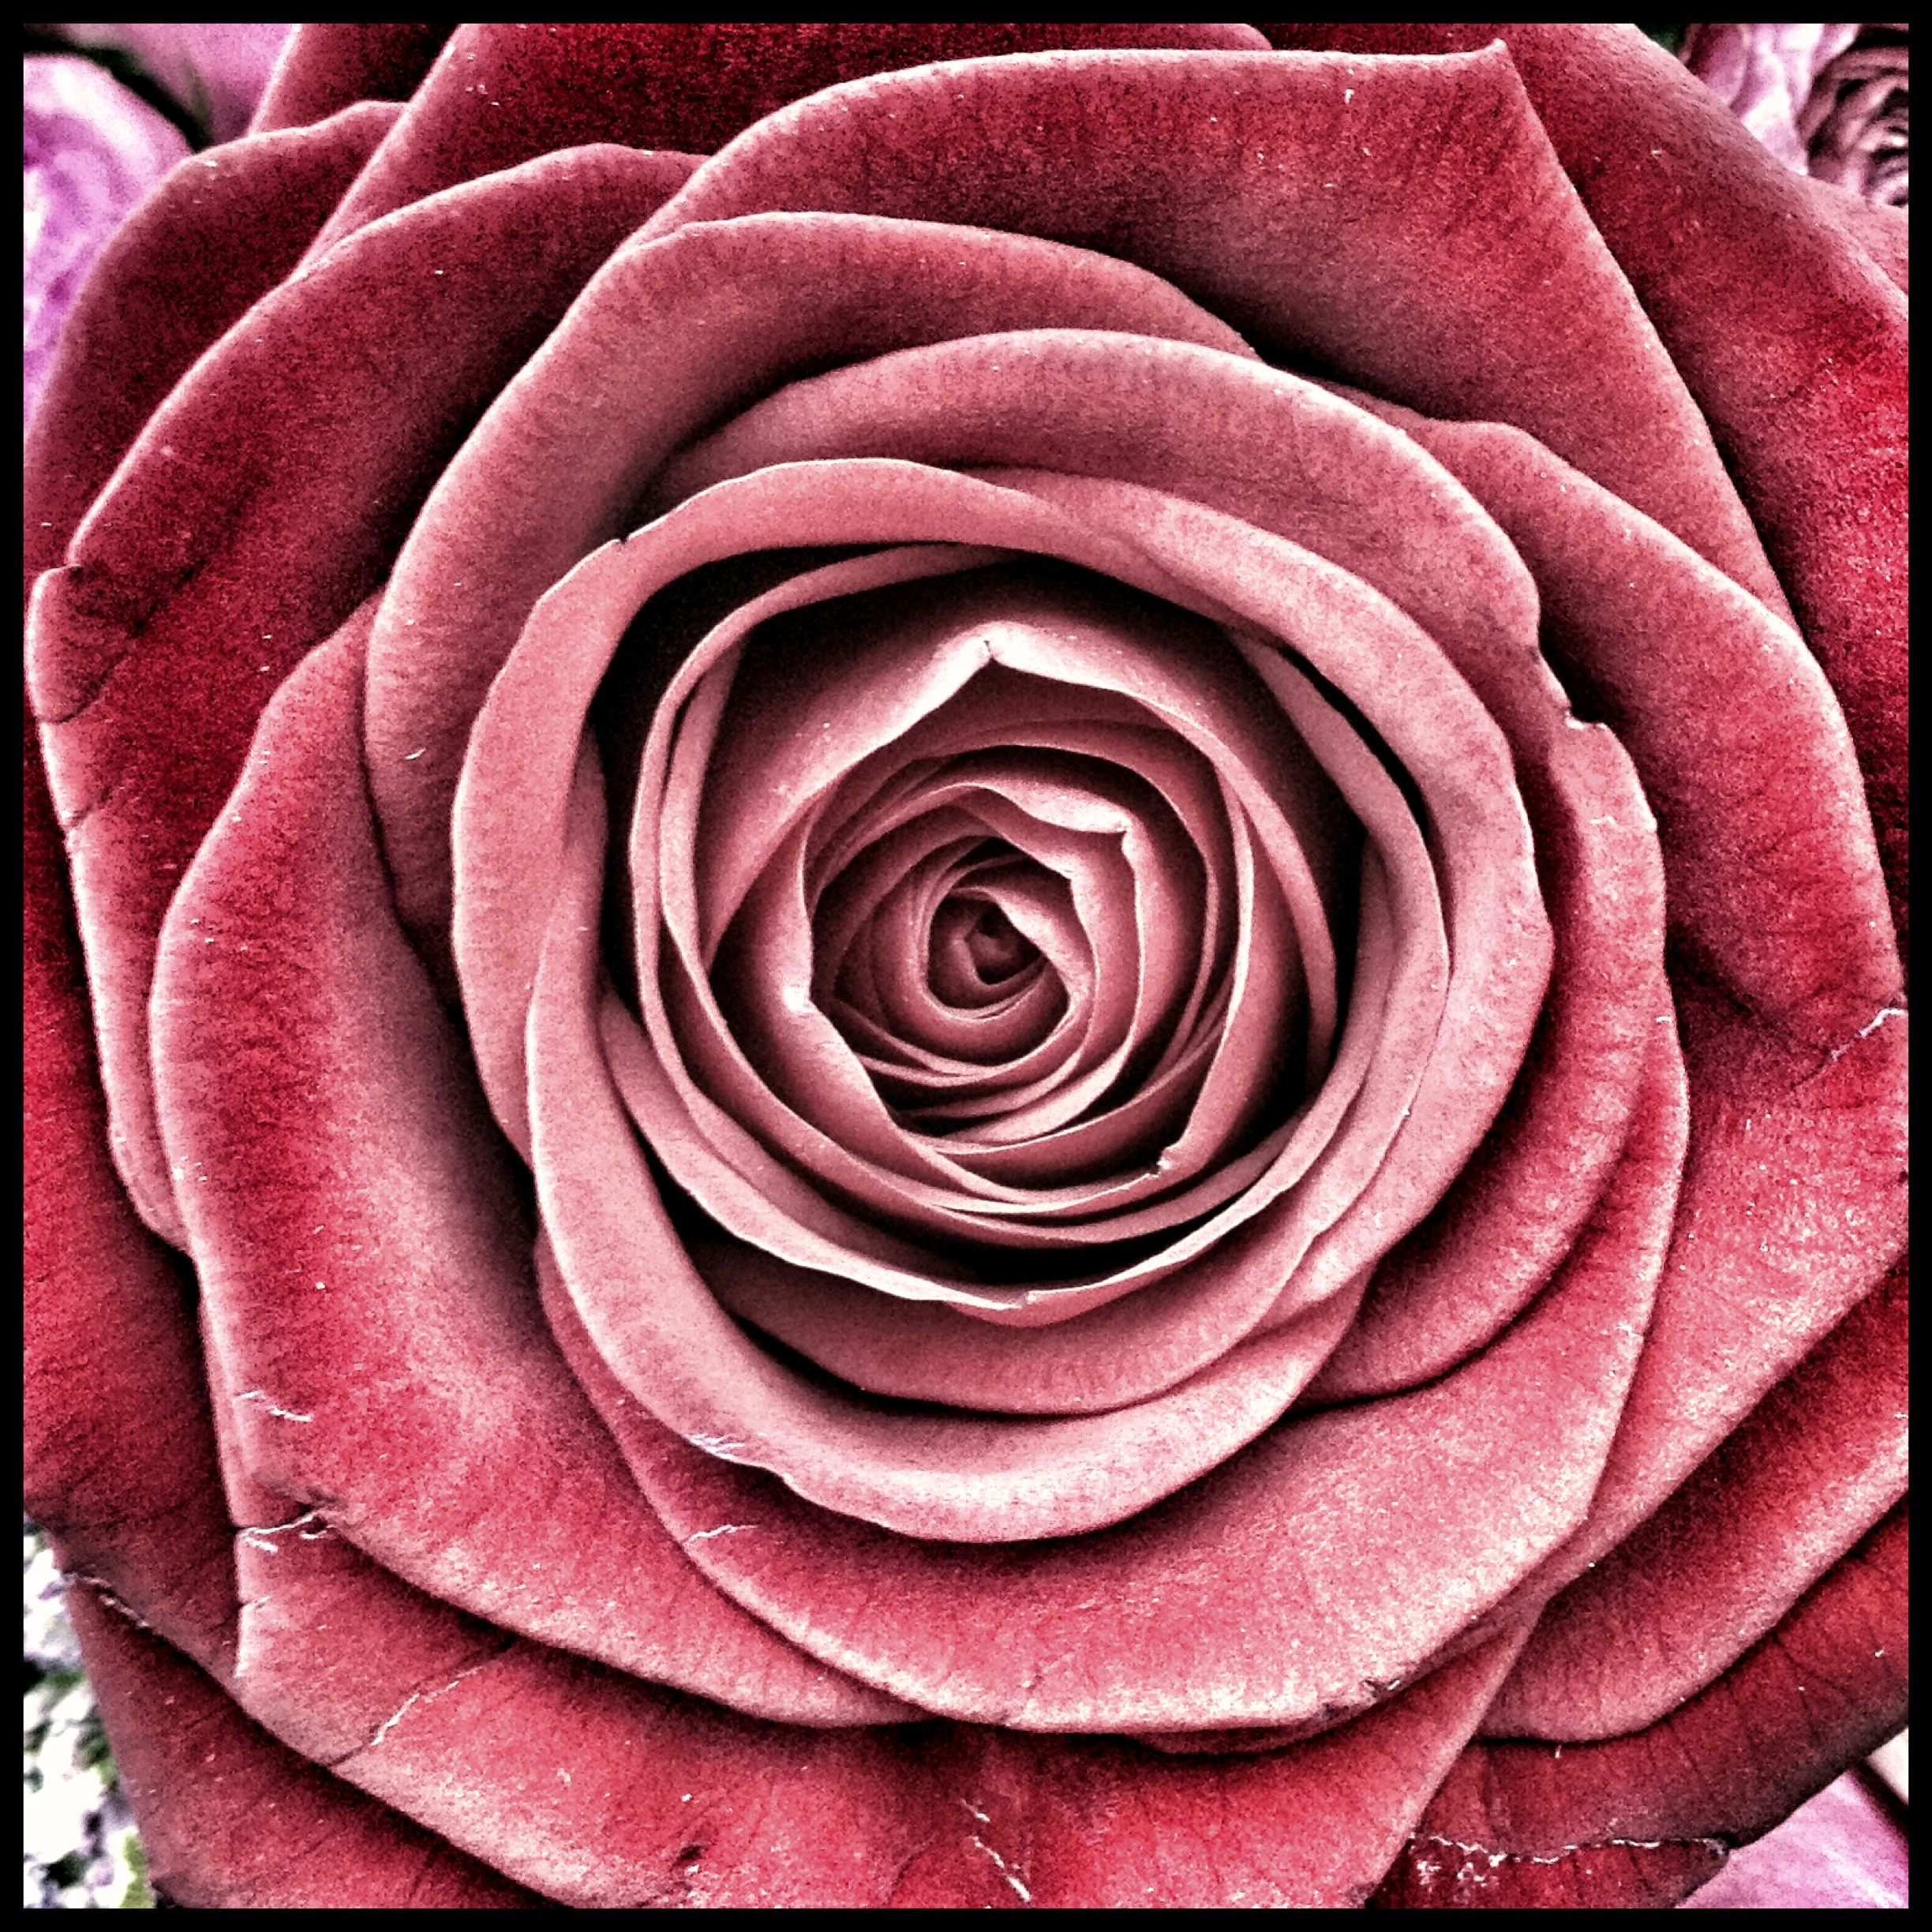
plant, flower, petal, love, rose, red, pink, flora, circle, flowers, roses, macro photography, flowering plant, garden roses, rose family, land plant